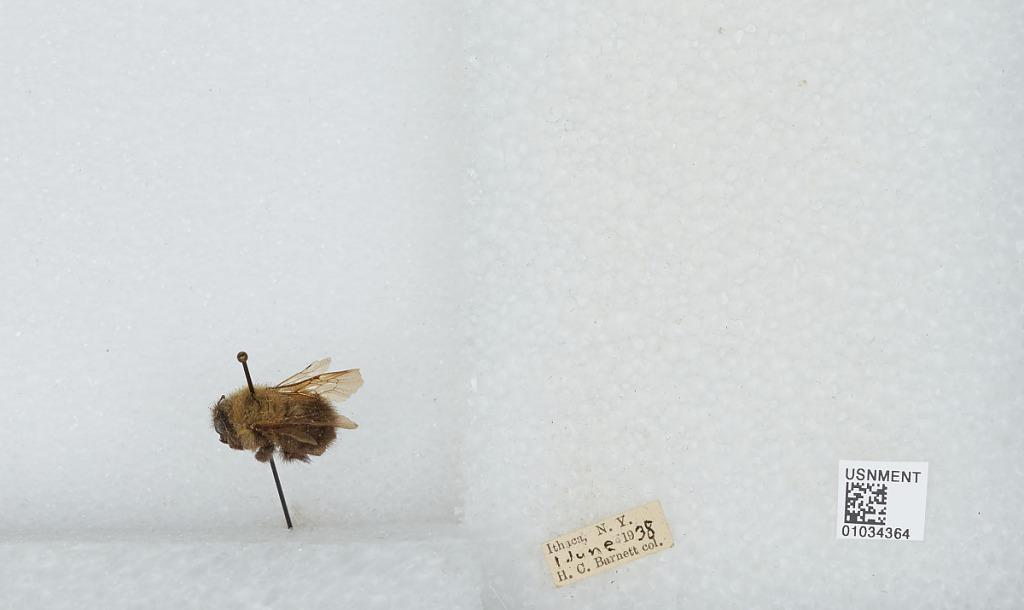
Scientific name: Bombus sp.
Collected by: H. Barnett
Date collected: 1938-6-1
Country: United States
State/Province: New York
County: Tompkins
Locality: Ithaca
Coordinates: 42.4433, -76.5